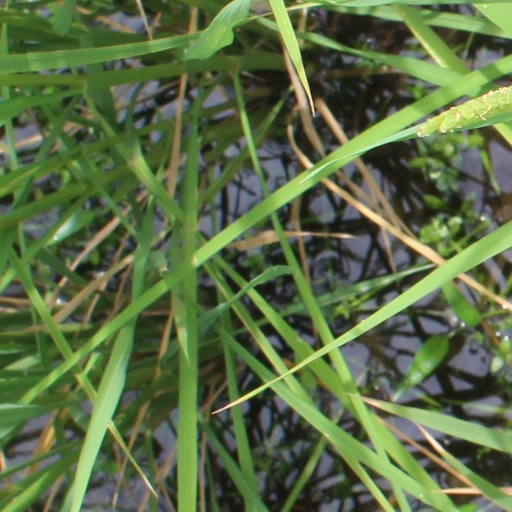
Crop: rice